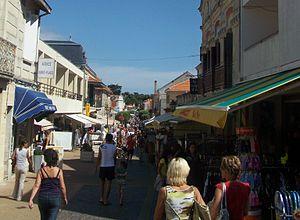
Vue sur la principale ruelle commerçante (en arrivant du bord de mer) de la commune de Soulac sur Mer au nord du Médoc en Gironde.
Soulac-sur-Mer est une commune du Sud-Ouest de la France, dans le département de la Gironde, en région Nouvelle-Aquitaine.